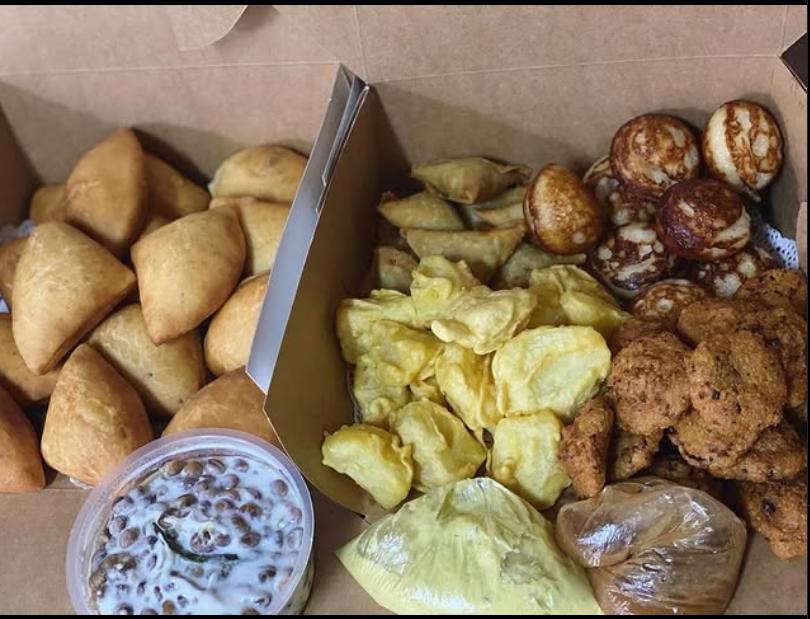
Kibakuli kilicho na mbaazi za nazi, mahamri, viazi karai, sambusa, bhajia, ukwaju uliofungwa kwenye pakiti za nyloni na vitumbua.